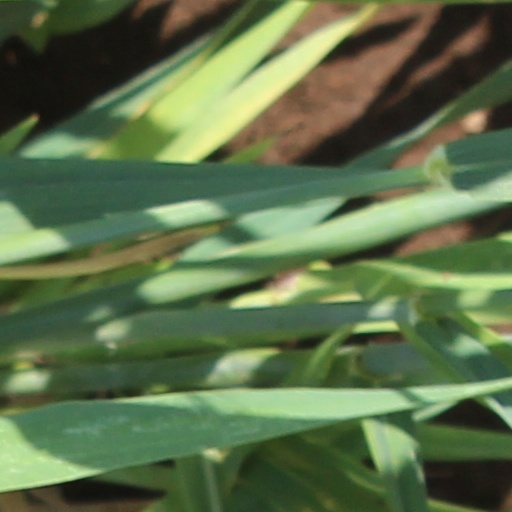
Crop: wheat